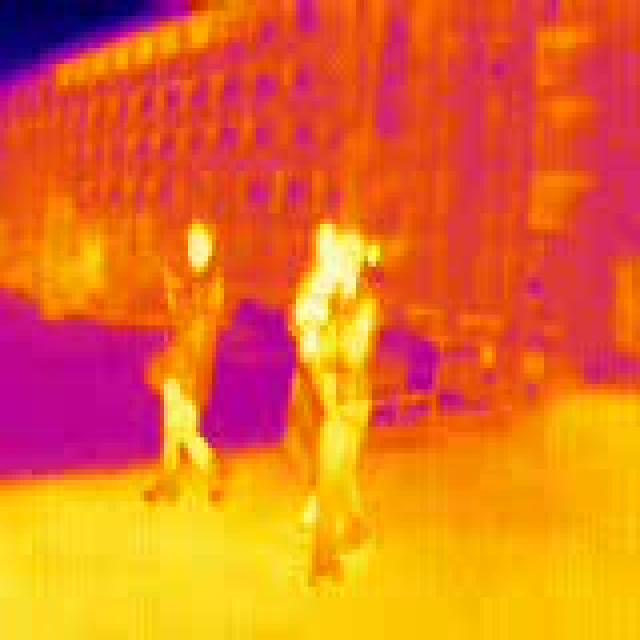
Detected objects:
label: person
label: person
label: person